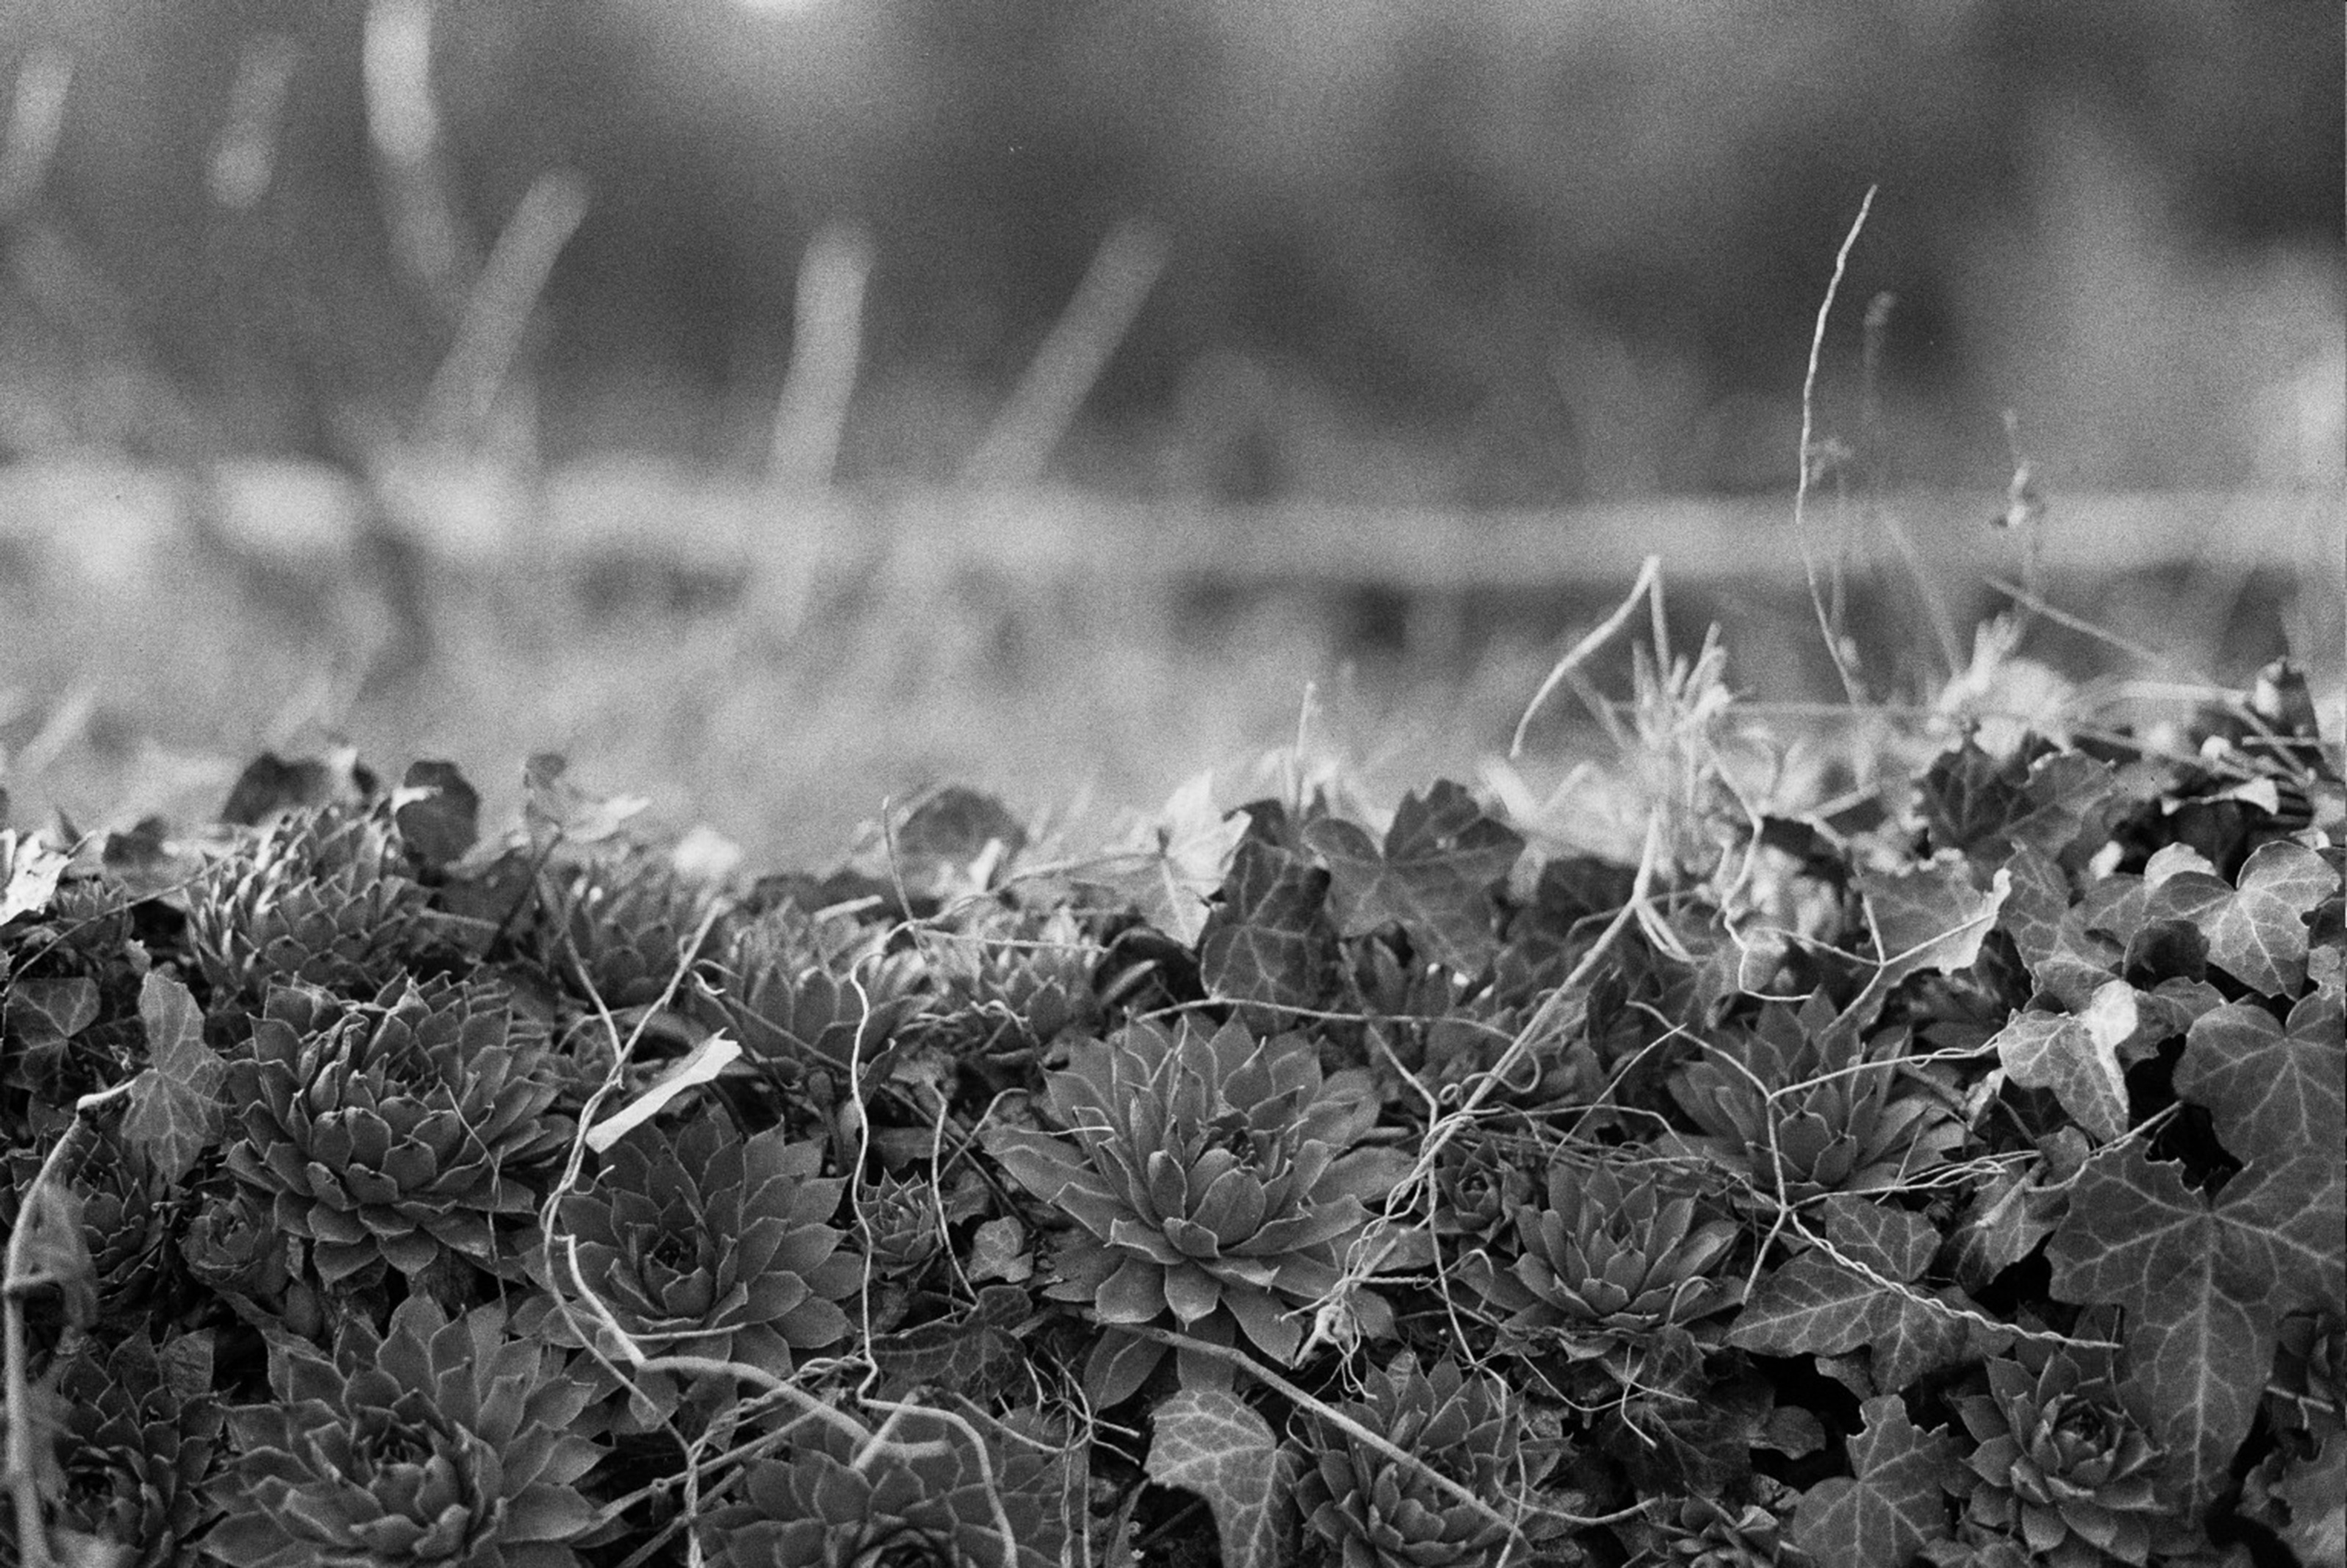
tree, nature, forest, grass, branch, black and white, plant, photography, leaf, flower, frost, autumn, soil, black, monochrome, flora, season, close up, macro photography, monochrome photography